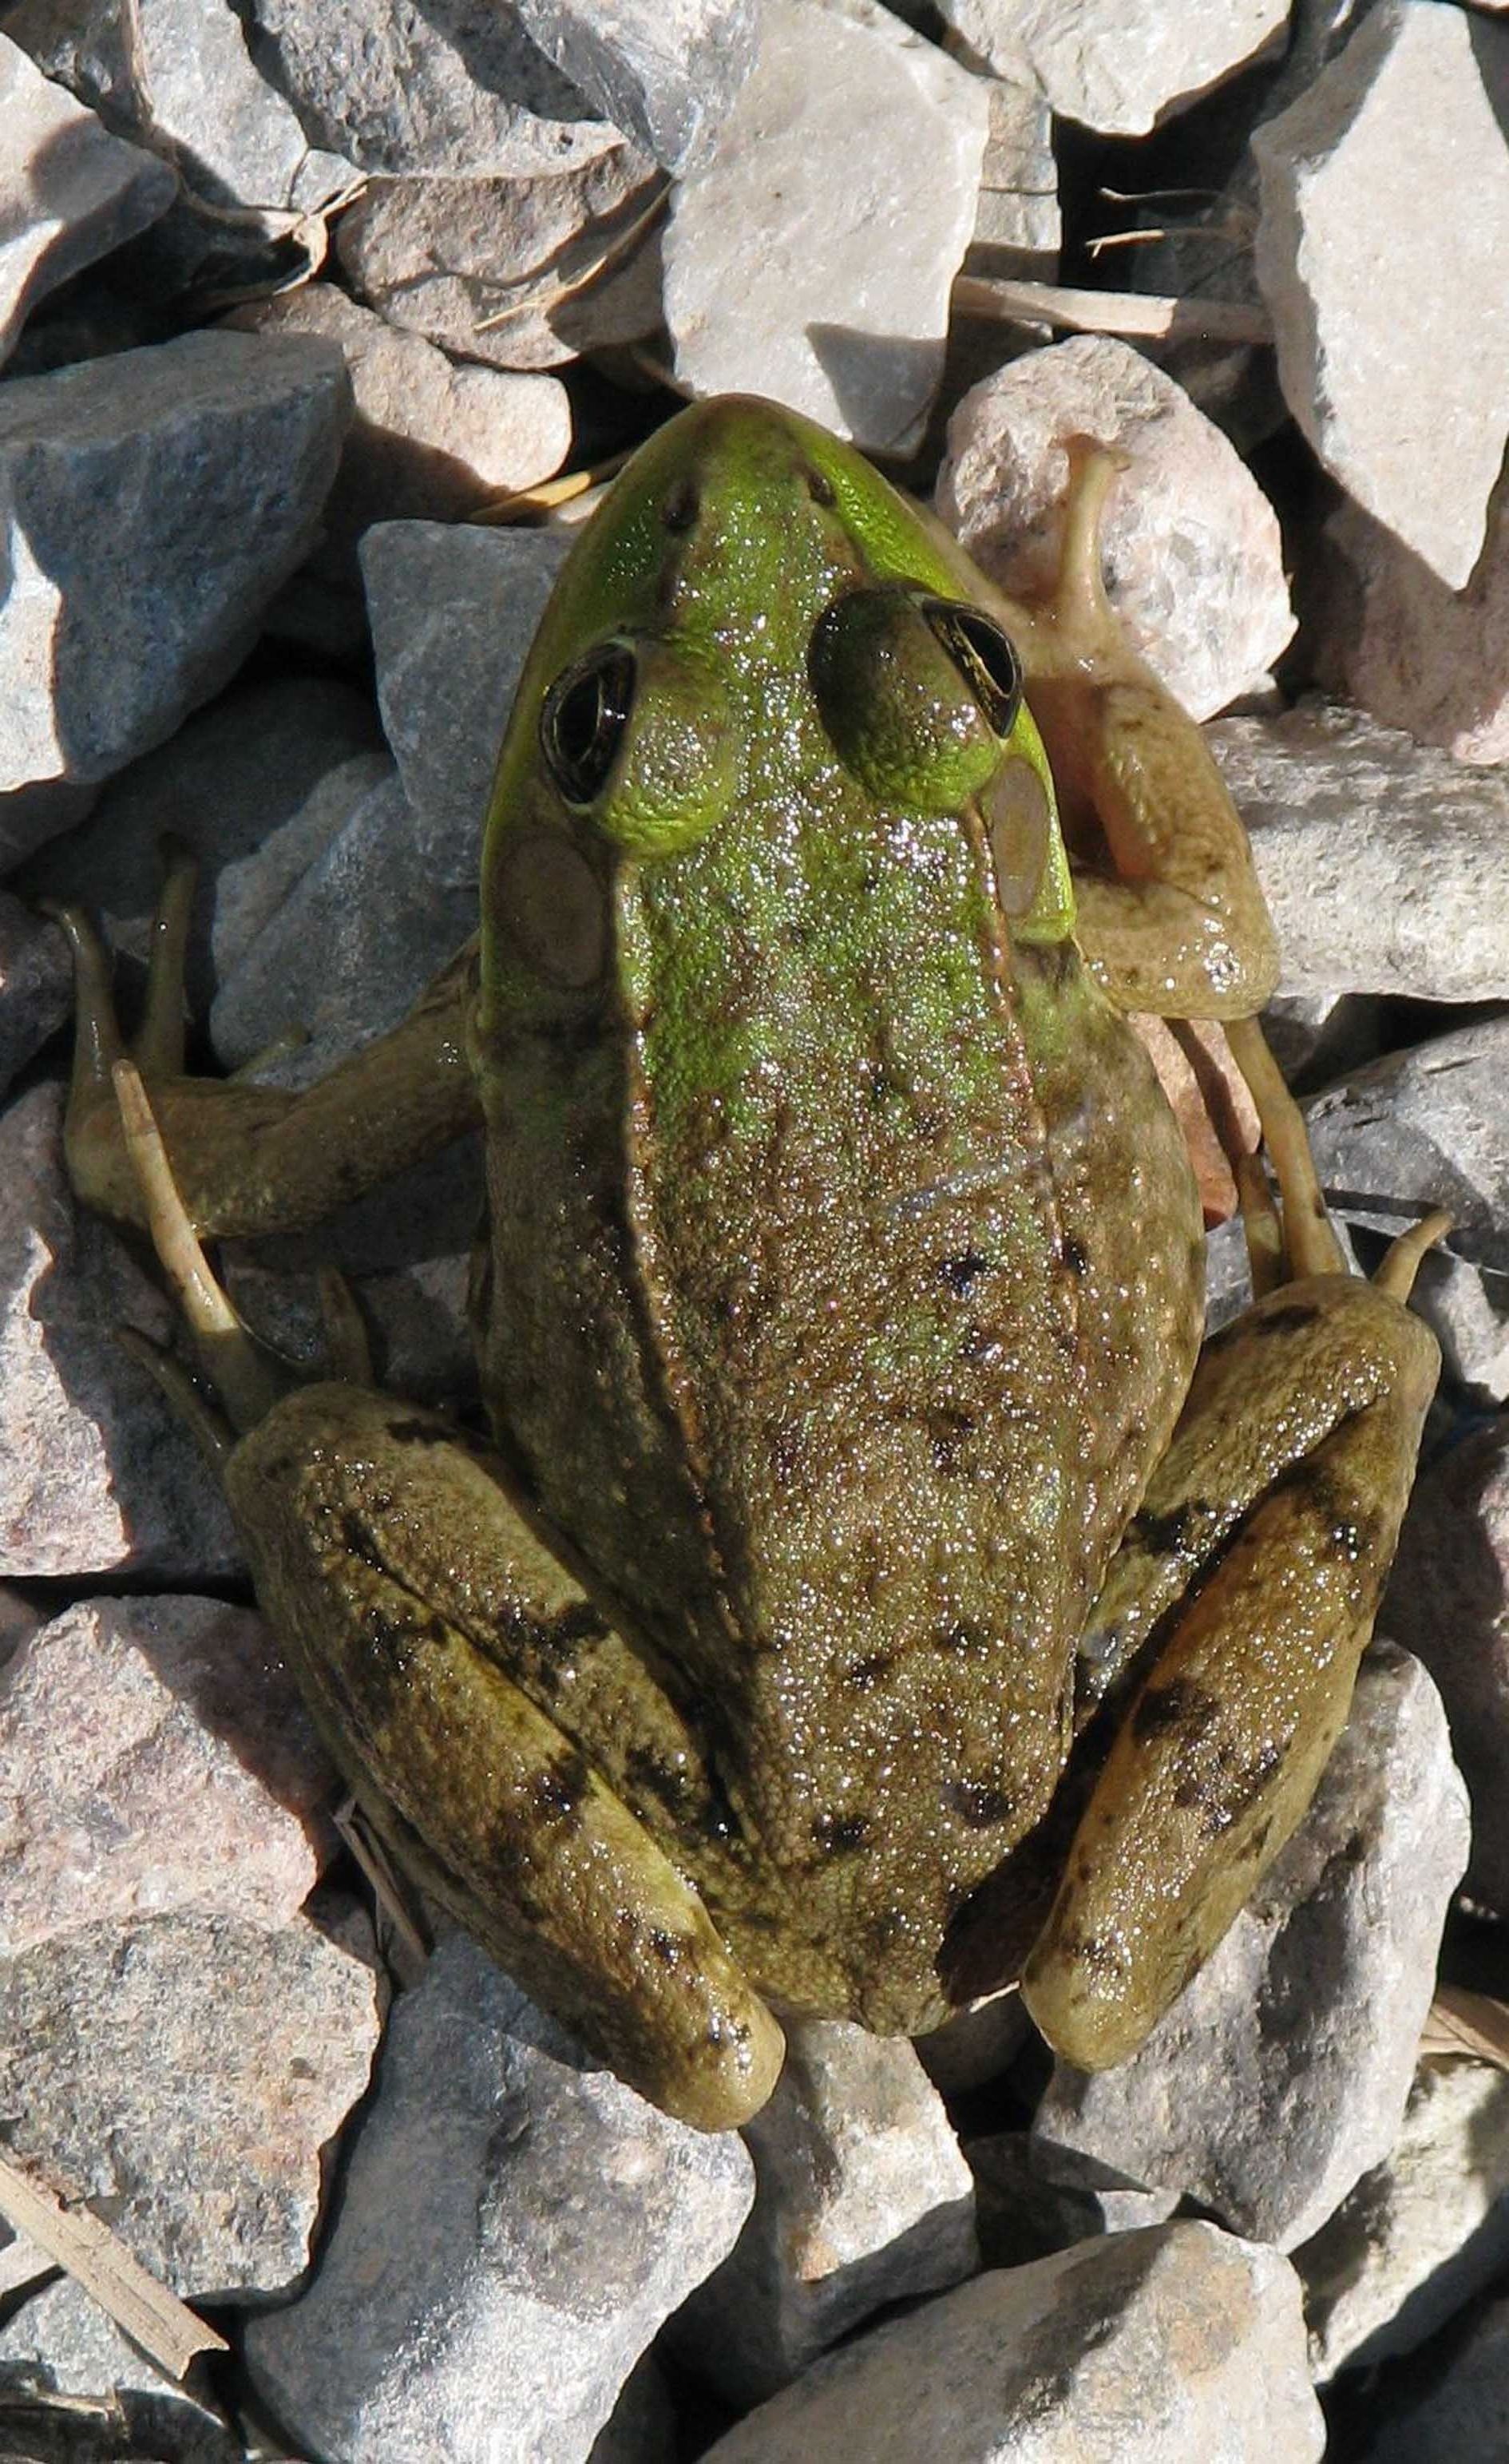
wildlife, frog, toad, amphibian, fauna, tree frog, canada, vertebrate, ontario, green frog, moneymore, lithobates clamitans, bullfrog, ranidae